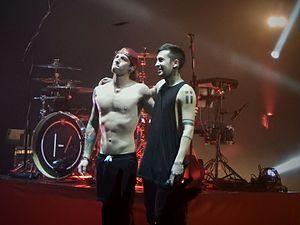
Blurryface est le 4ᵉ album studio du duo musical américain Twenty One Pilots, sorti le 17 mai 2015, avec le label Fueled by Ramen.